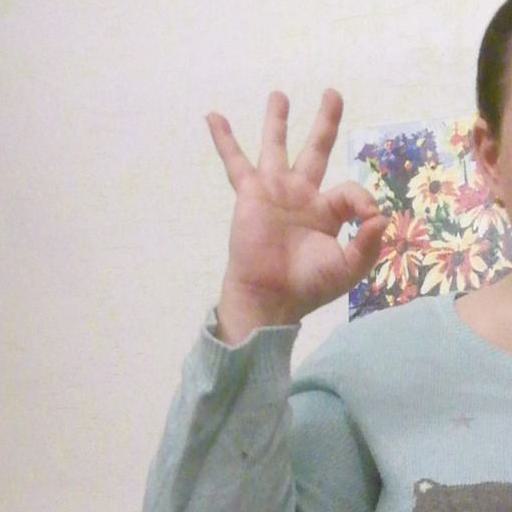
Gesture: ok